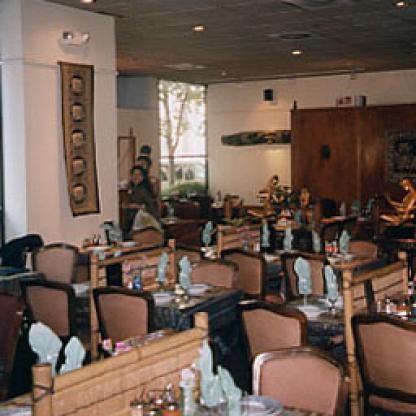
Scene: Indoor